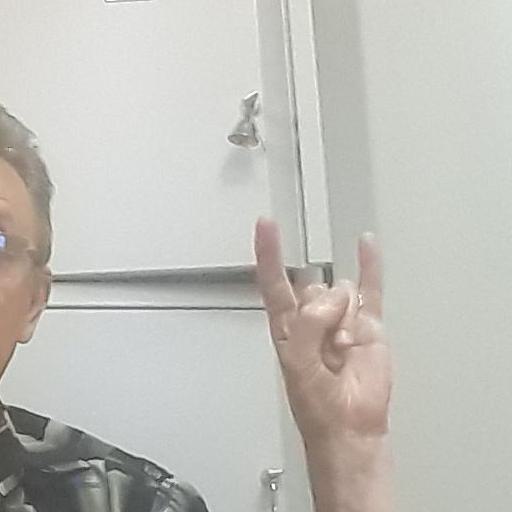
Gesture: rock